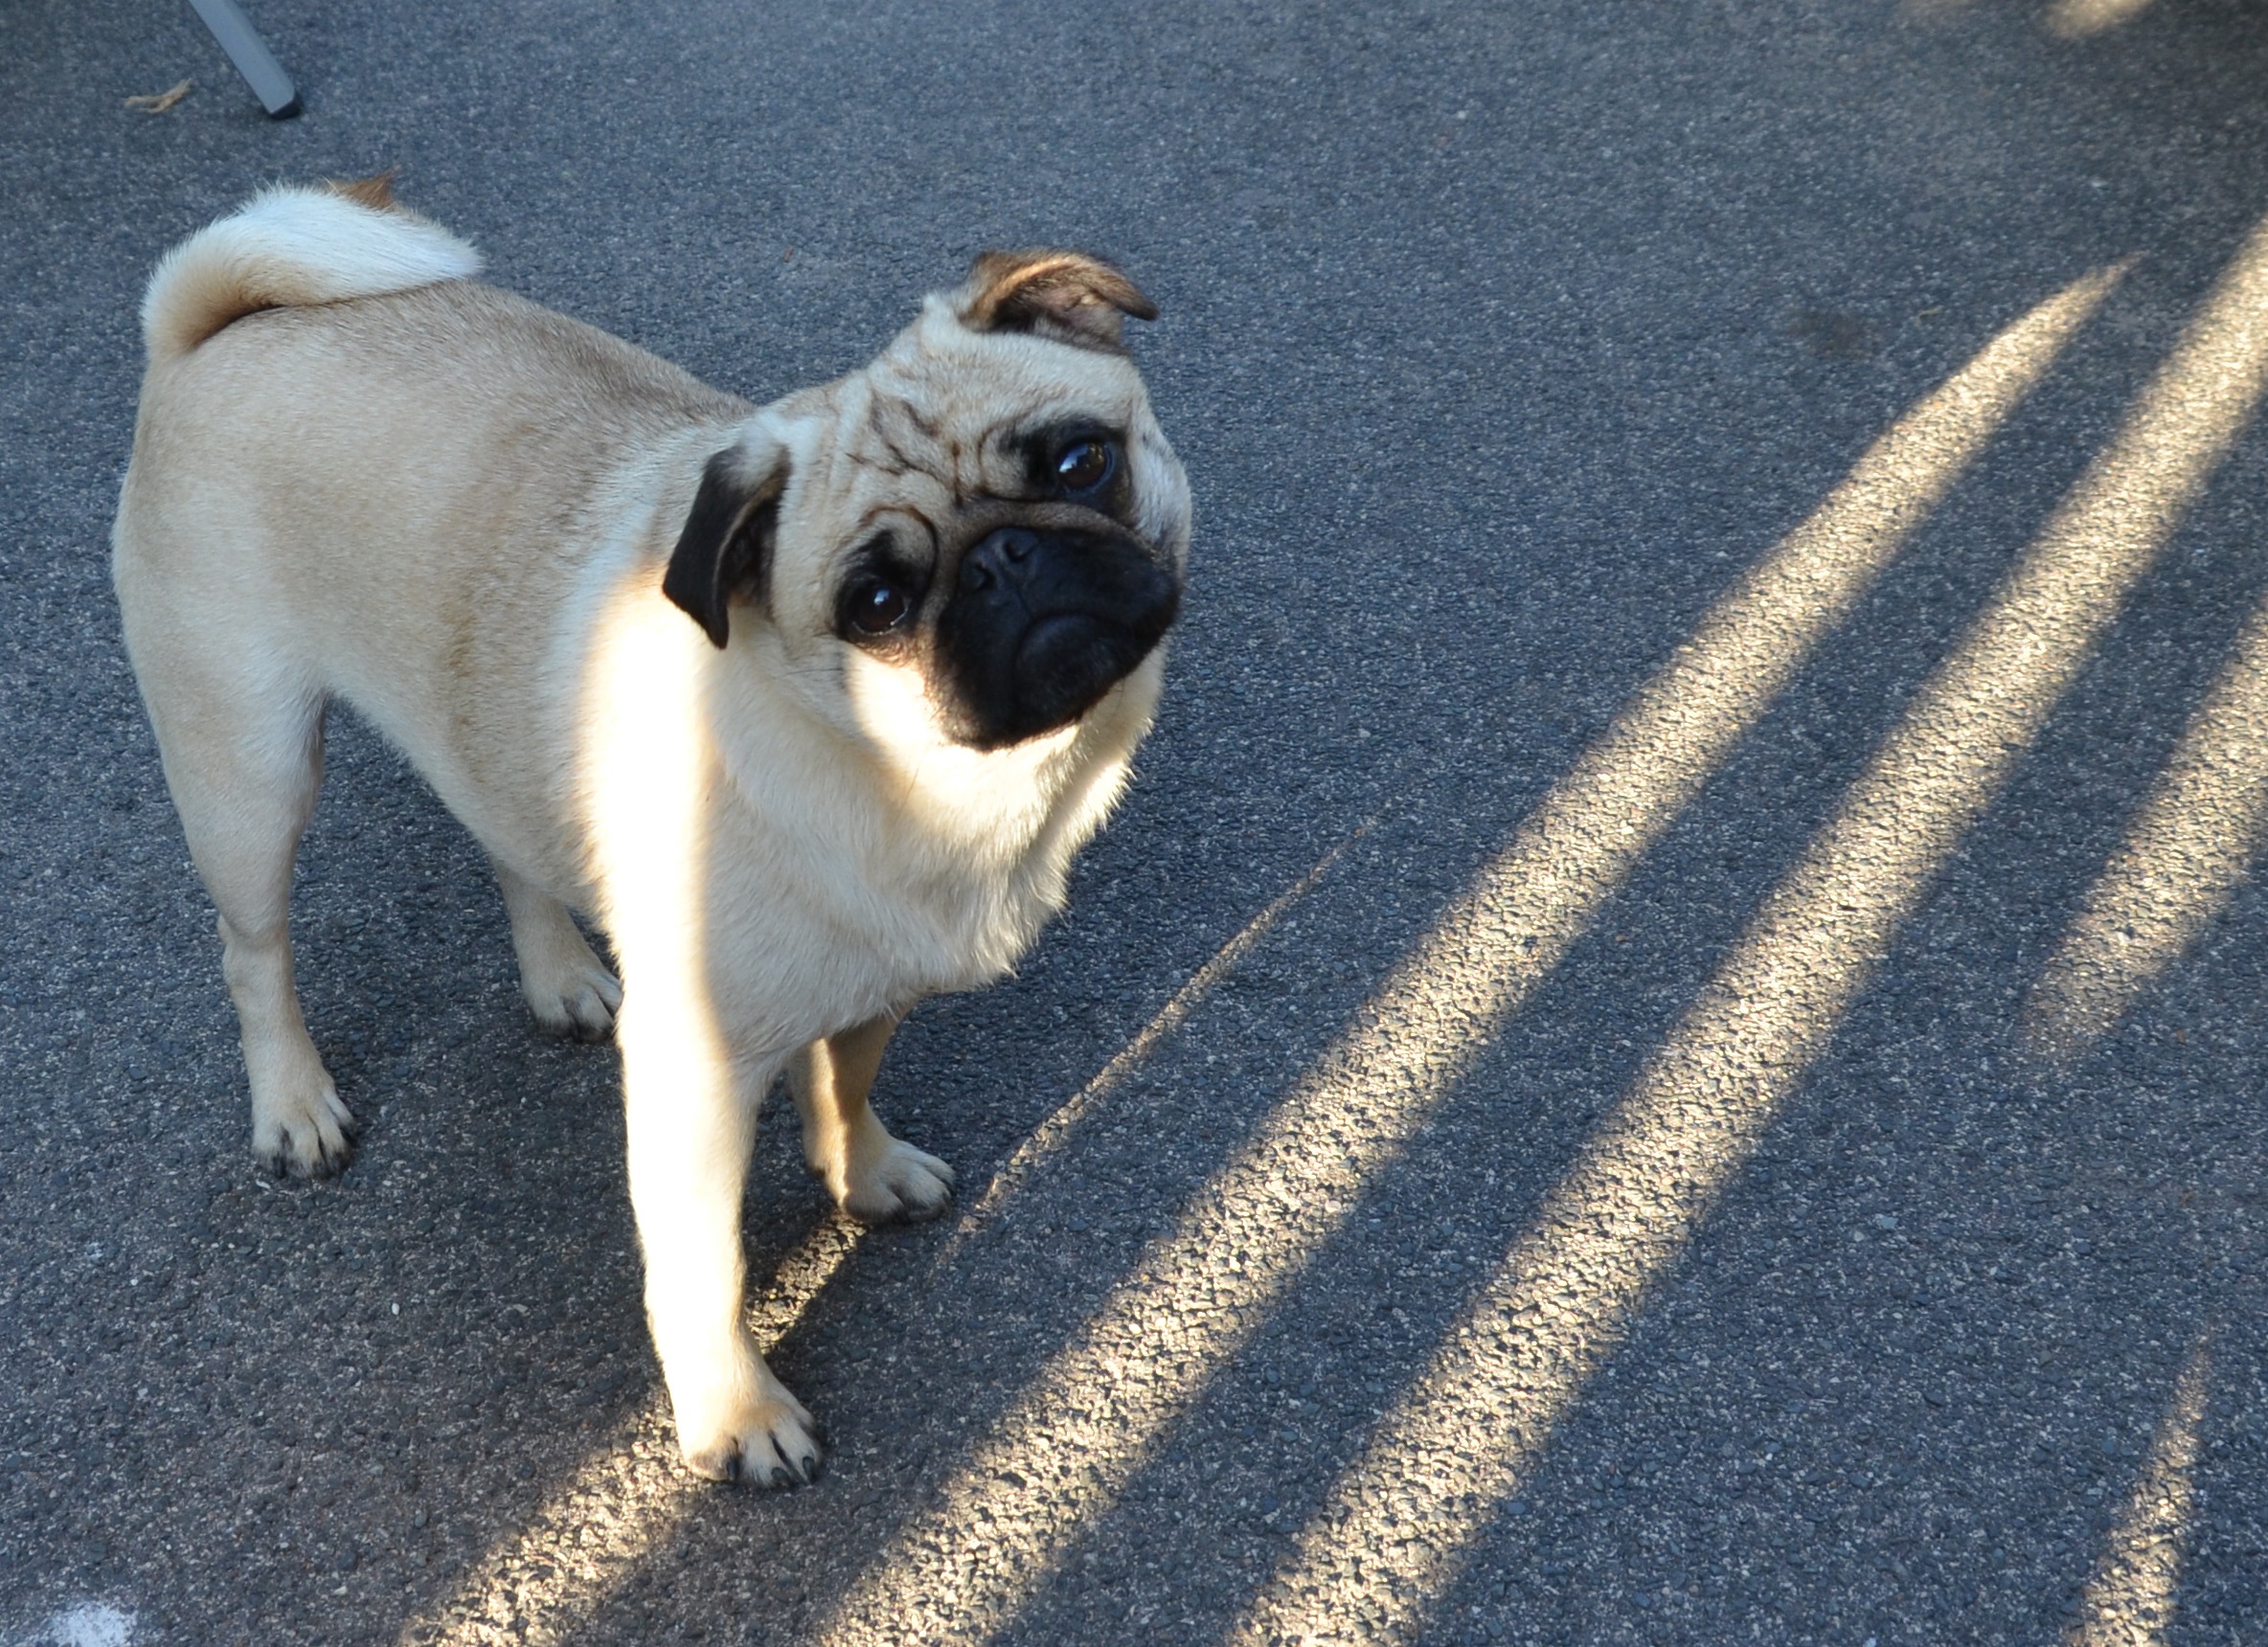
puppy, dog, mammal, black, pug, face, pastel, head, vertebrate, dog like mammal, dog crossbreeds